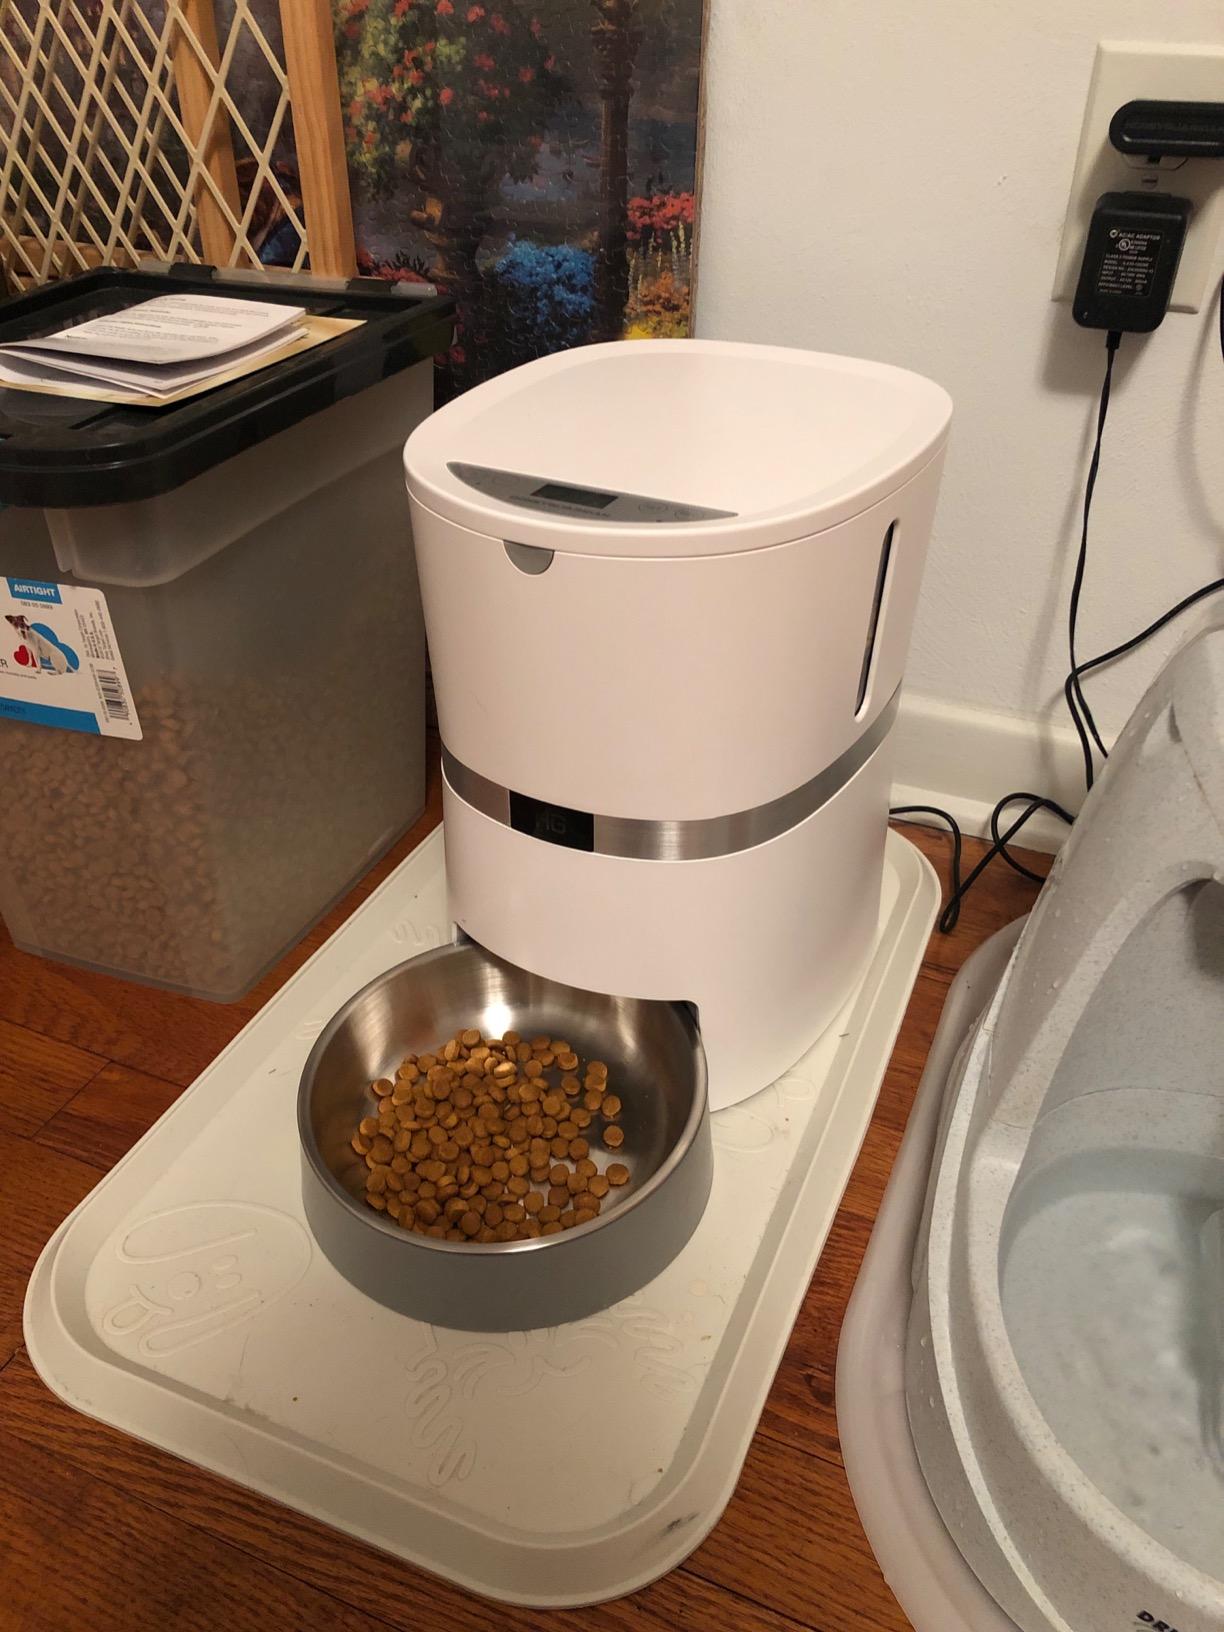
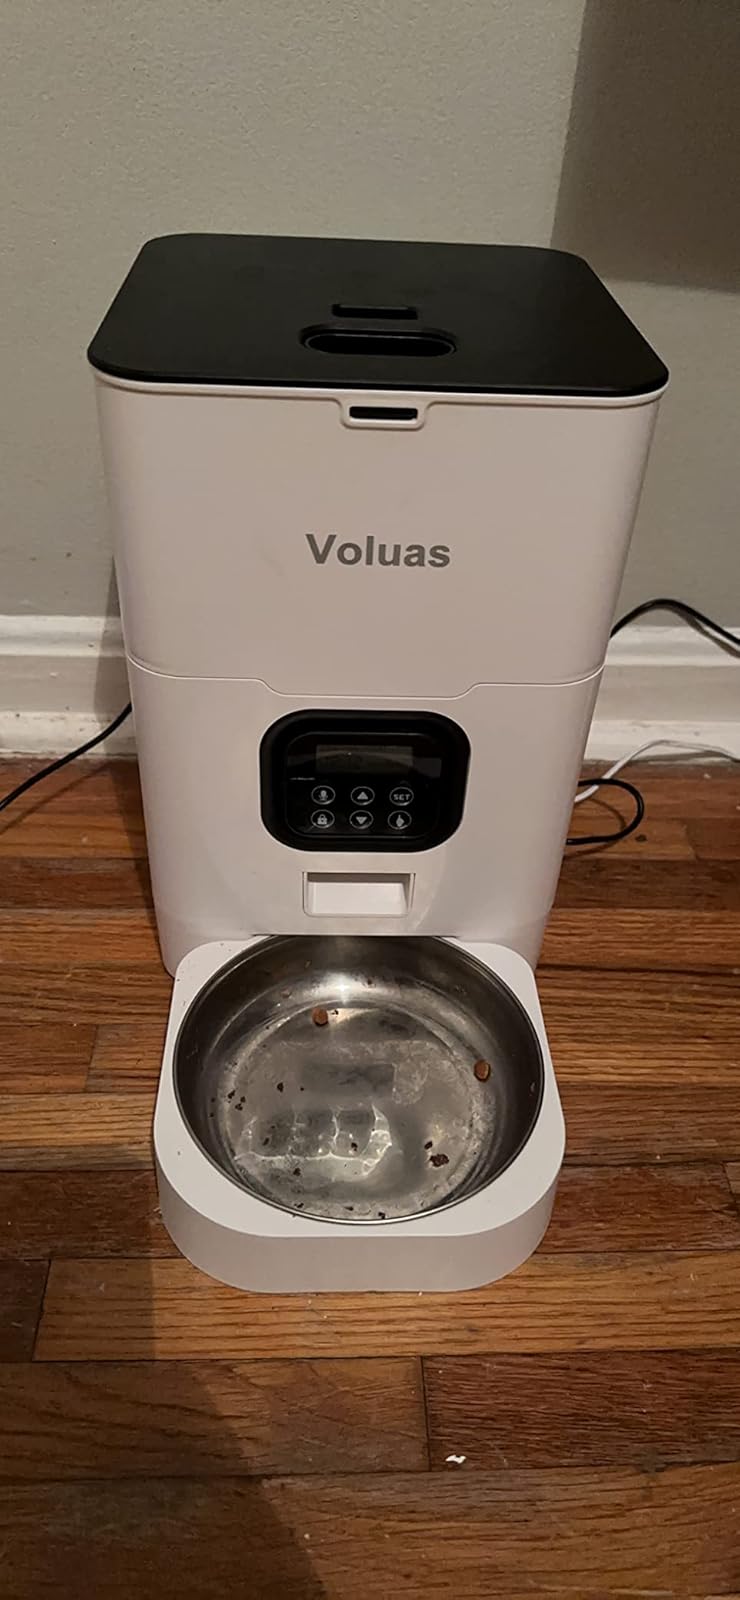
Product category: items_feeder
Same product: no